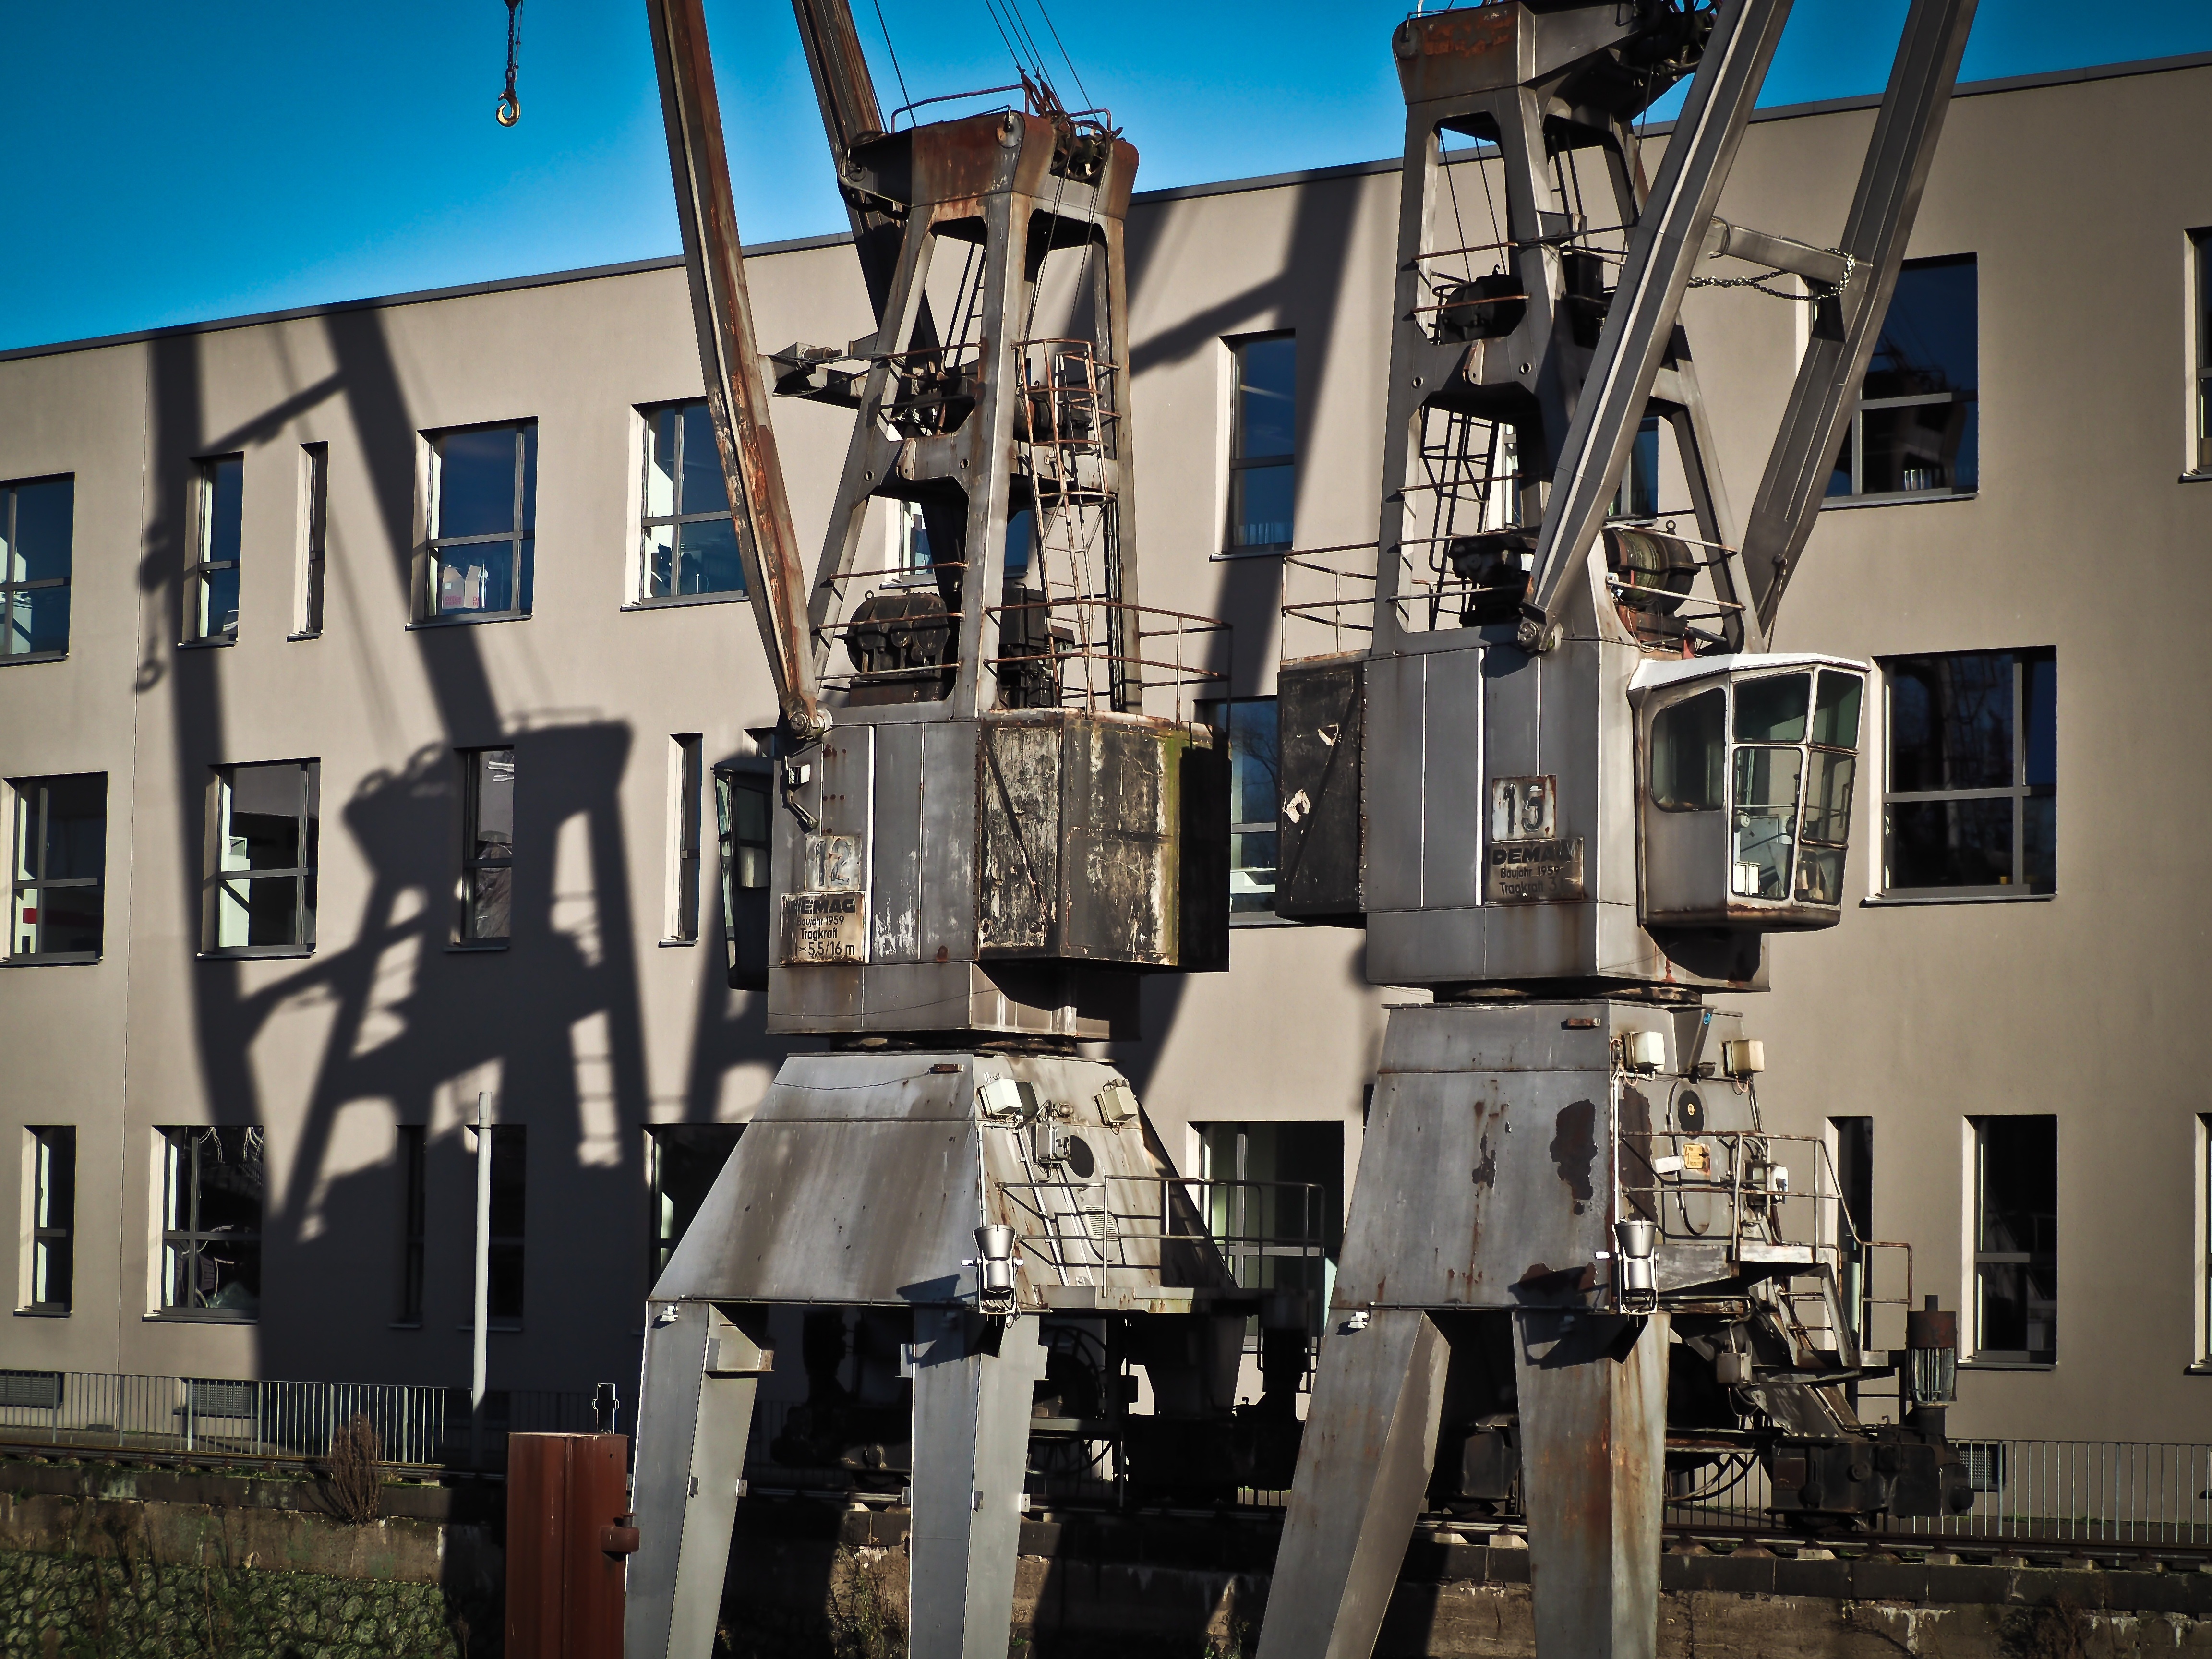
metal, machine, factory, industry, port, cargo, crane, tourist attraction, harbour cranes, loading, harbour area, loading crane, rhine harbor, load crane, harbour crane, inner harbour, neuss